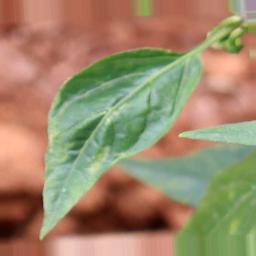
Label: nutritional